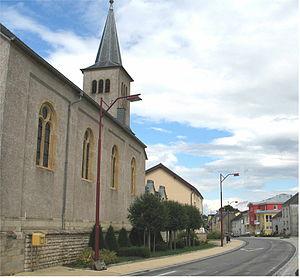
Hagen est un village de la vallée des sept châteaux et une section de la commune luxembourgeoise de Steinfort située dans le canton de Capellen.